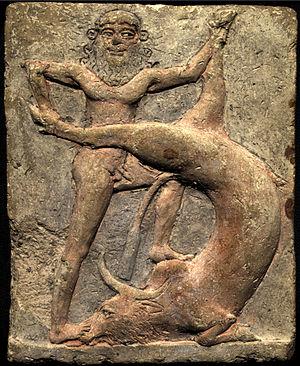
Le Taureau céleste est une créature de la mythologie mésopotamienne combattue par le héros Gilgamesh. Son histoire existe en deux versions : l'une mentionnée dans un poème sumérien et l'autre dans l‘Épopée de Gilgamesh en akkadien, plus tardive. Dans le poème sumérien, le Taureau céleste est envoyé par la déesse Inanna combattre Gilgamesh pour une raison inconnue. Dans l'Épopée de Gilgamesh, c'est après avoir été éconduite par Gilgamesh que la déesse Ishtar, l'équivalente sémitique d'Inanna, ivre de colère, demande le Taureau céleste à son père Anu afin d'attaquer Gilgamesh à Uruk. Ce dernier, aidé de son compagnon Enkidu, abat la créature.
L’Épopée de Gilgamesh est un récit épique de la Mésopotamie. Faisant partie des œuvres littéraires les plus anciennes de l’humanité, la première version connue a été rédigée en akkadien dans la Babylonie du XVIIIᵉ au XVIIᵉ siècle av. J.-C. Écrite en caractères cunéiformes sur des tablettes d’argile, elle relate les aventures de Gilgamesh, roi d'Uruk, peut-être un personnage ayant une réalité historique, mais en tout cas une figure héroïque, et aussi une des divinités infernales de la Mésopotamie ancienne.